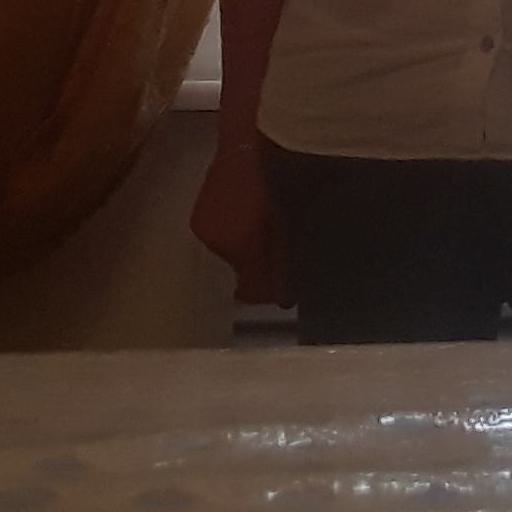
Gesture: no_gesture